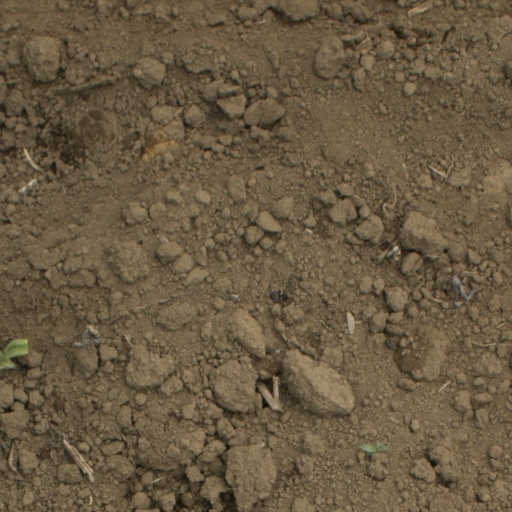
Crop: Jerusalem artichoke